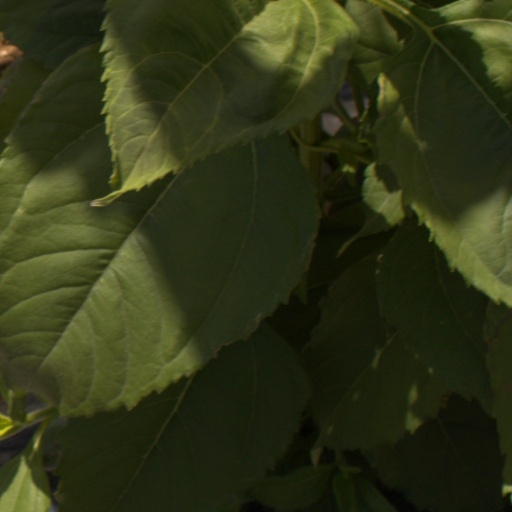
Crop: Jerusalem artichoke